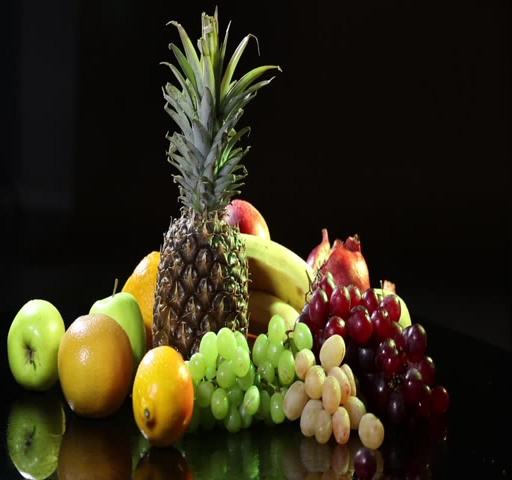
close up fruits in motion on a studio background